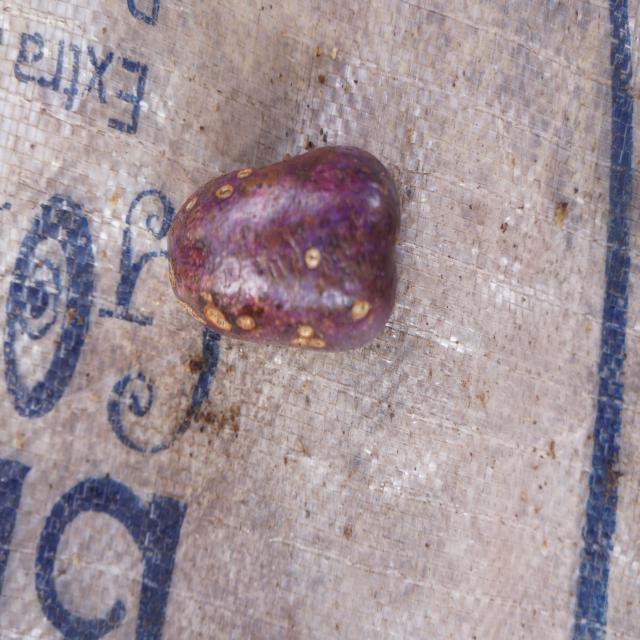
Plum grade: spotted